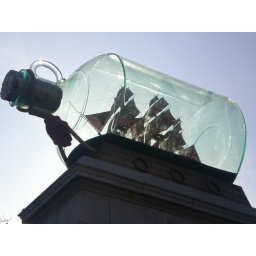
ship in bottle